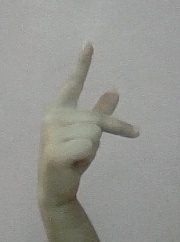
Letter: dha